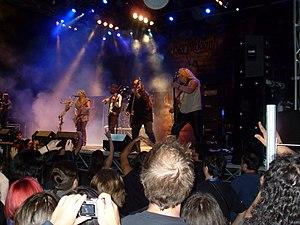
Korpiklaani est un groupe de folk metal finlandais, originaire de Lahti en Finlande. Leur musique fait appel à un mélange d'éléments heavy metal, d'instruments folk et traditionnels issus du humppa. Les textes parlent essentiellement de la forêt finlandaise et de ses légendes, de fêtes arrosées de bière. Le groupe perçoit comme très important les liens avec la nature et les femmes. Korpiklaani signifie « Clan de la nature » en finnois.